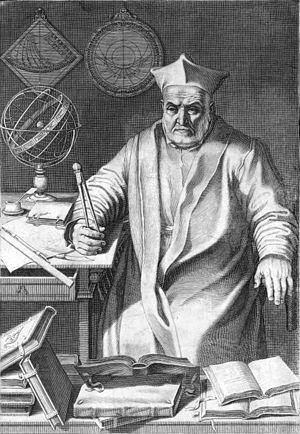
François Viète, ou François Viette, en latin Franciscus Vieta, est un mathématicien français, né à Fontenay-le-Comte en 1540 et mort à Paris le 23 février 1603.
L'astrolabe planisphérique, communément appelé astrolabe, est un instrument astronomique d'observation et de calcul analogique. Instrument aux fonctions multiples, il permet notamment de mesurer la hauteur des étoiles, dont le Soleil, et ainsi de déterminer l'heure de l'observation et la direction de l'astre. Sa conception, dont les origines remontent à l'Antiquité, perfectionnée par les civilisations arabes, s'appuie sur une projection plane de la voûte céleste et de la sphère locale, dite projection stéréographique.
Une querelle éclate pour savoir qui de Girolamo Cardano ou de Niccolo Fontana Tartaglia a trouvé la solution des équations du troisième degré.
Christophorus Clavius est le nom latin d'un savant jésuite allemand, mathématicien et astronome, né le 25 mars 1538 à Bamberg et mort le 12 février 1612 à Rome.
Le calendrier grégorien est un calendrier solaire conçu à la fin du XVIᵉ siècle pour corriger la dérive séculaire du calendrier julien alors en usage. À la demande de Grégoire XIII, des mathématiciens et des astronomes jésuites des universités de Salamanque et de Coimbra préparent les bases d'un nouveau calendrier depuis 1579. Adopté par le pape Grégoire XIII, dans la bulle pontificale « Inter gravissimas » du 24 février 1582, il est mis en application dans les États catholiques quelques mois plus tard. Le lendemain du jeudi 4 octobre 1582 est le vendredi 15 octobre 1582 en Espagne, Portugal et les États pontificaux. Son usage s'est ensuite progressivement répandu dans les pays protestants, et à l'ensemble du monde jusqu'au milieu du XXᵉ siècle. Le calendrier grégorien s'est imposé dans la majeure partie du monde pour les usages civils ; de nombreux autres calendriers sont utilisés pour les usages religieux ou traditionnels. Ce calendrier porte le nom de son instigateur, le pape Grégoire XIII.